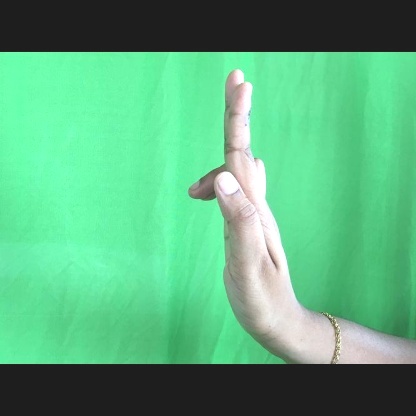
Mudra: Ardhapathaka